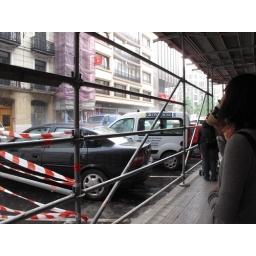
we got caught in a big rainstorm. funny story about water shooting out of a brick wall here.